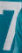
Number: 7